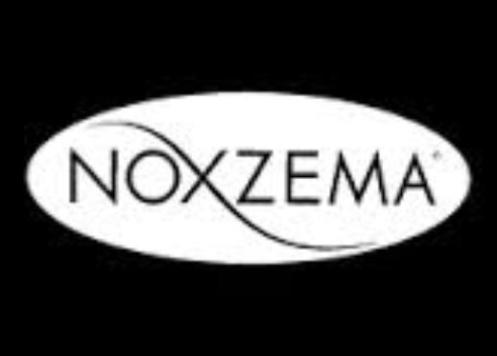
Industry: Necessities